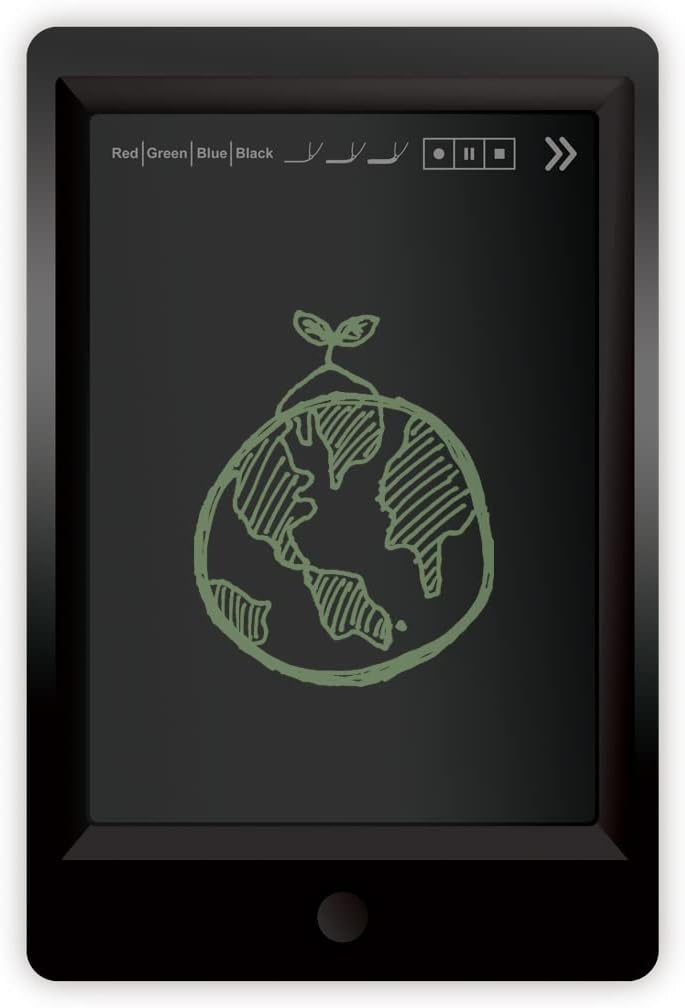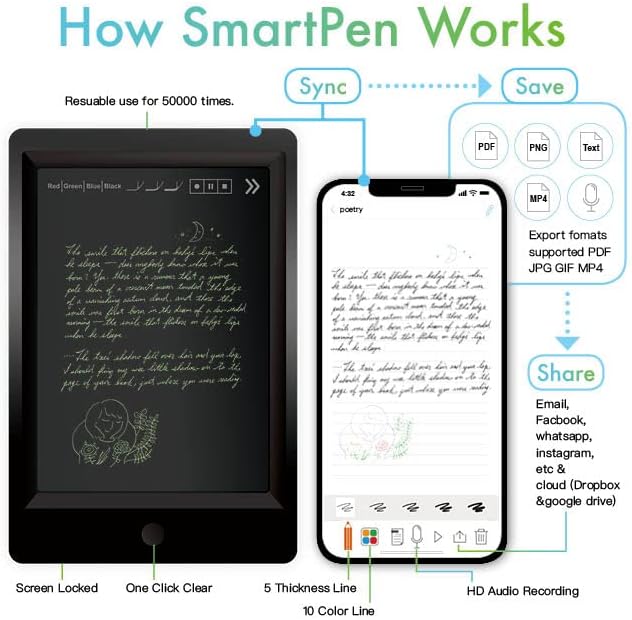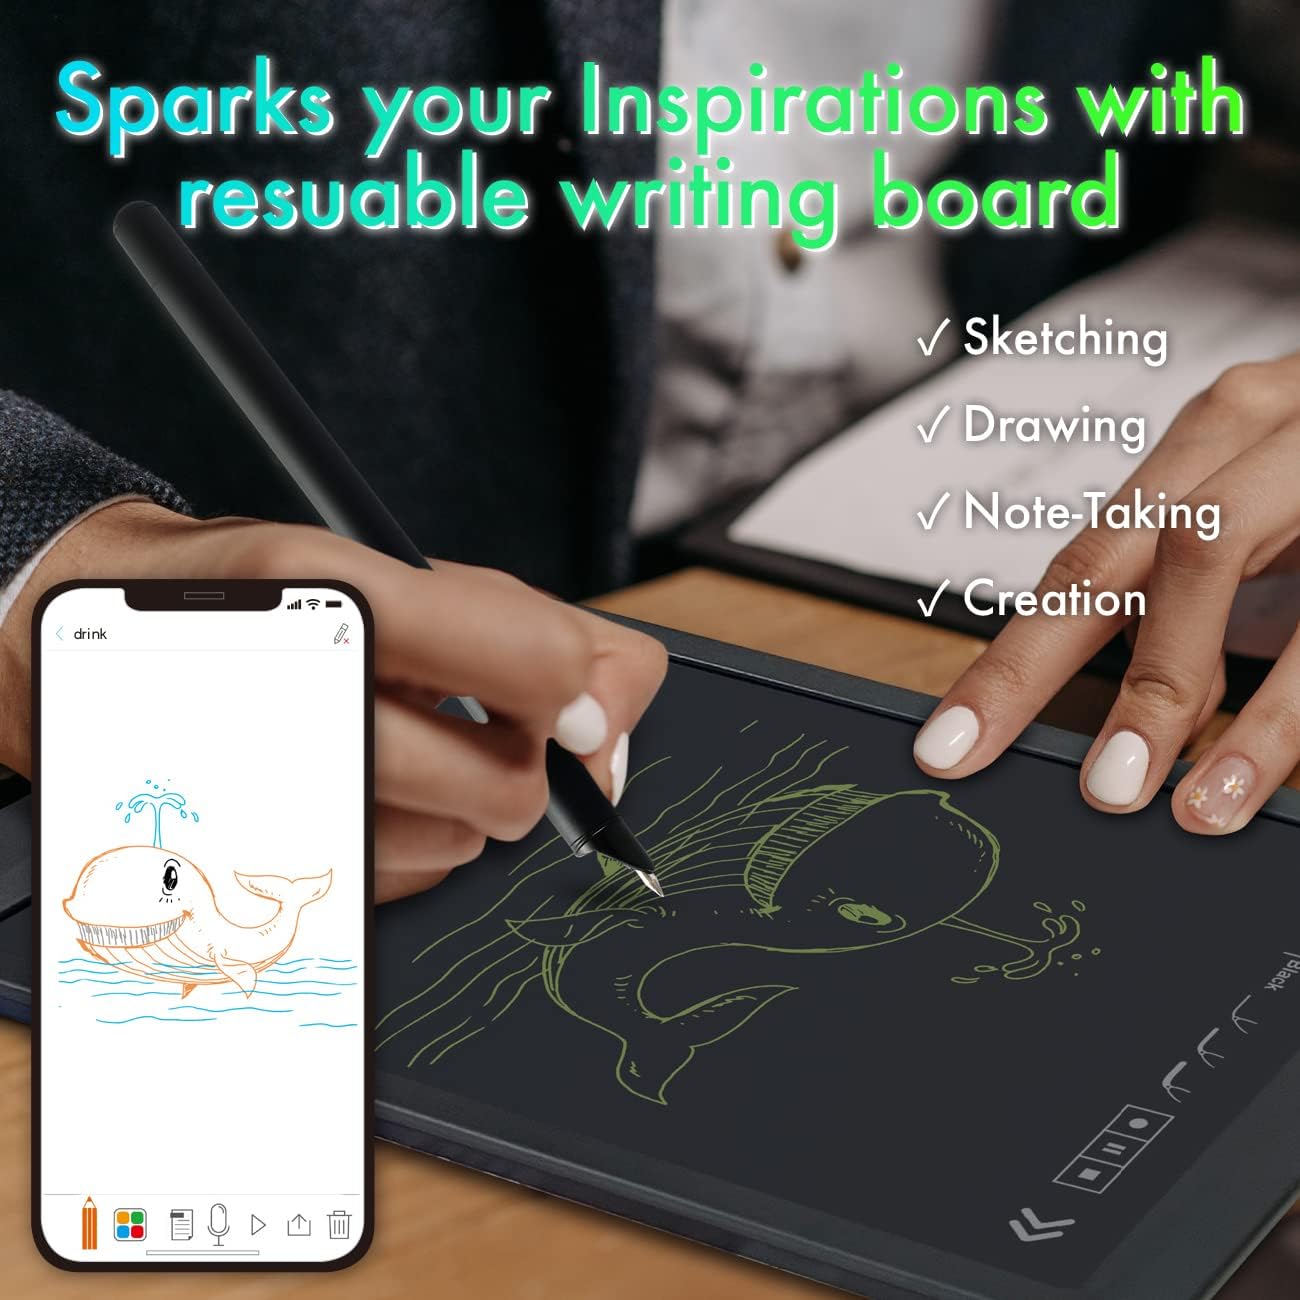
10" LCD Writing Tablet with Dot-Code Printed Compatible with Ophaya Smart Pen for Notes Taking, Synchronized, Storing & Sharing（only Tablet
Category: Computers
writing board
Features: Compatible with Ophaya smart pen, synchronized in real-time | It has both the real writing experience of traditional paper and the smooth experience of LCD screen. Present blue-green handwriting, the lines are very clear and eye-catching | lcd screen Size: 6*8.6inches